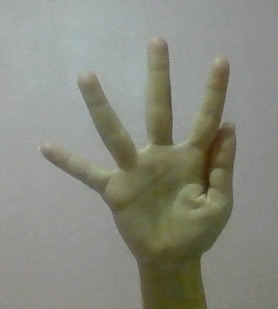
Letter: sheen